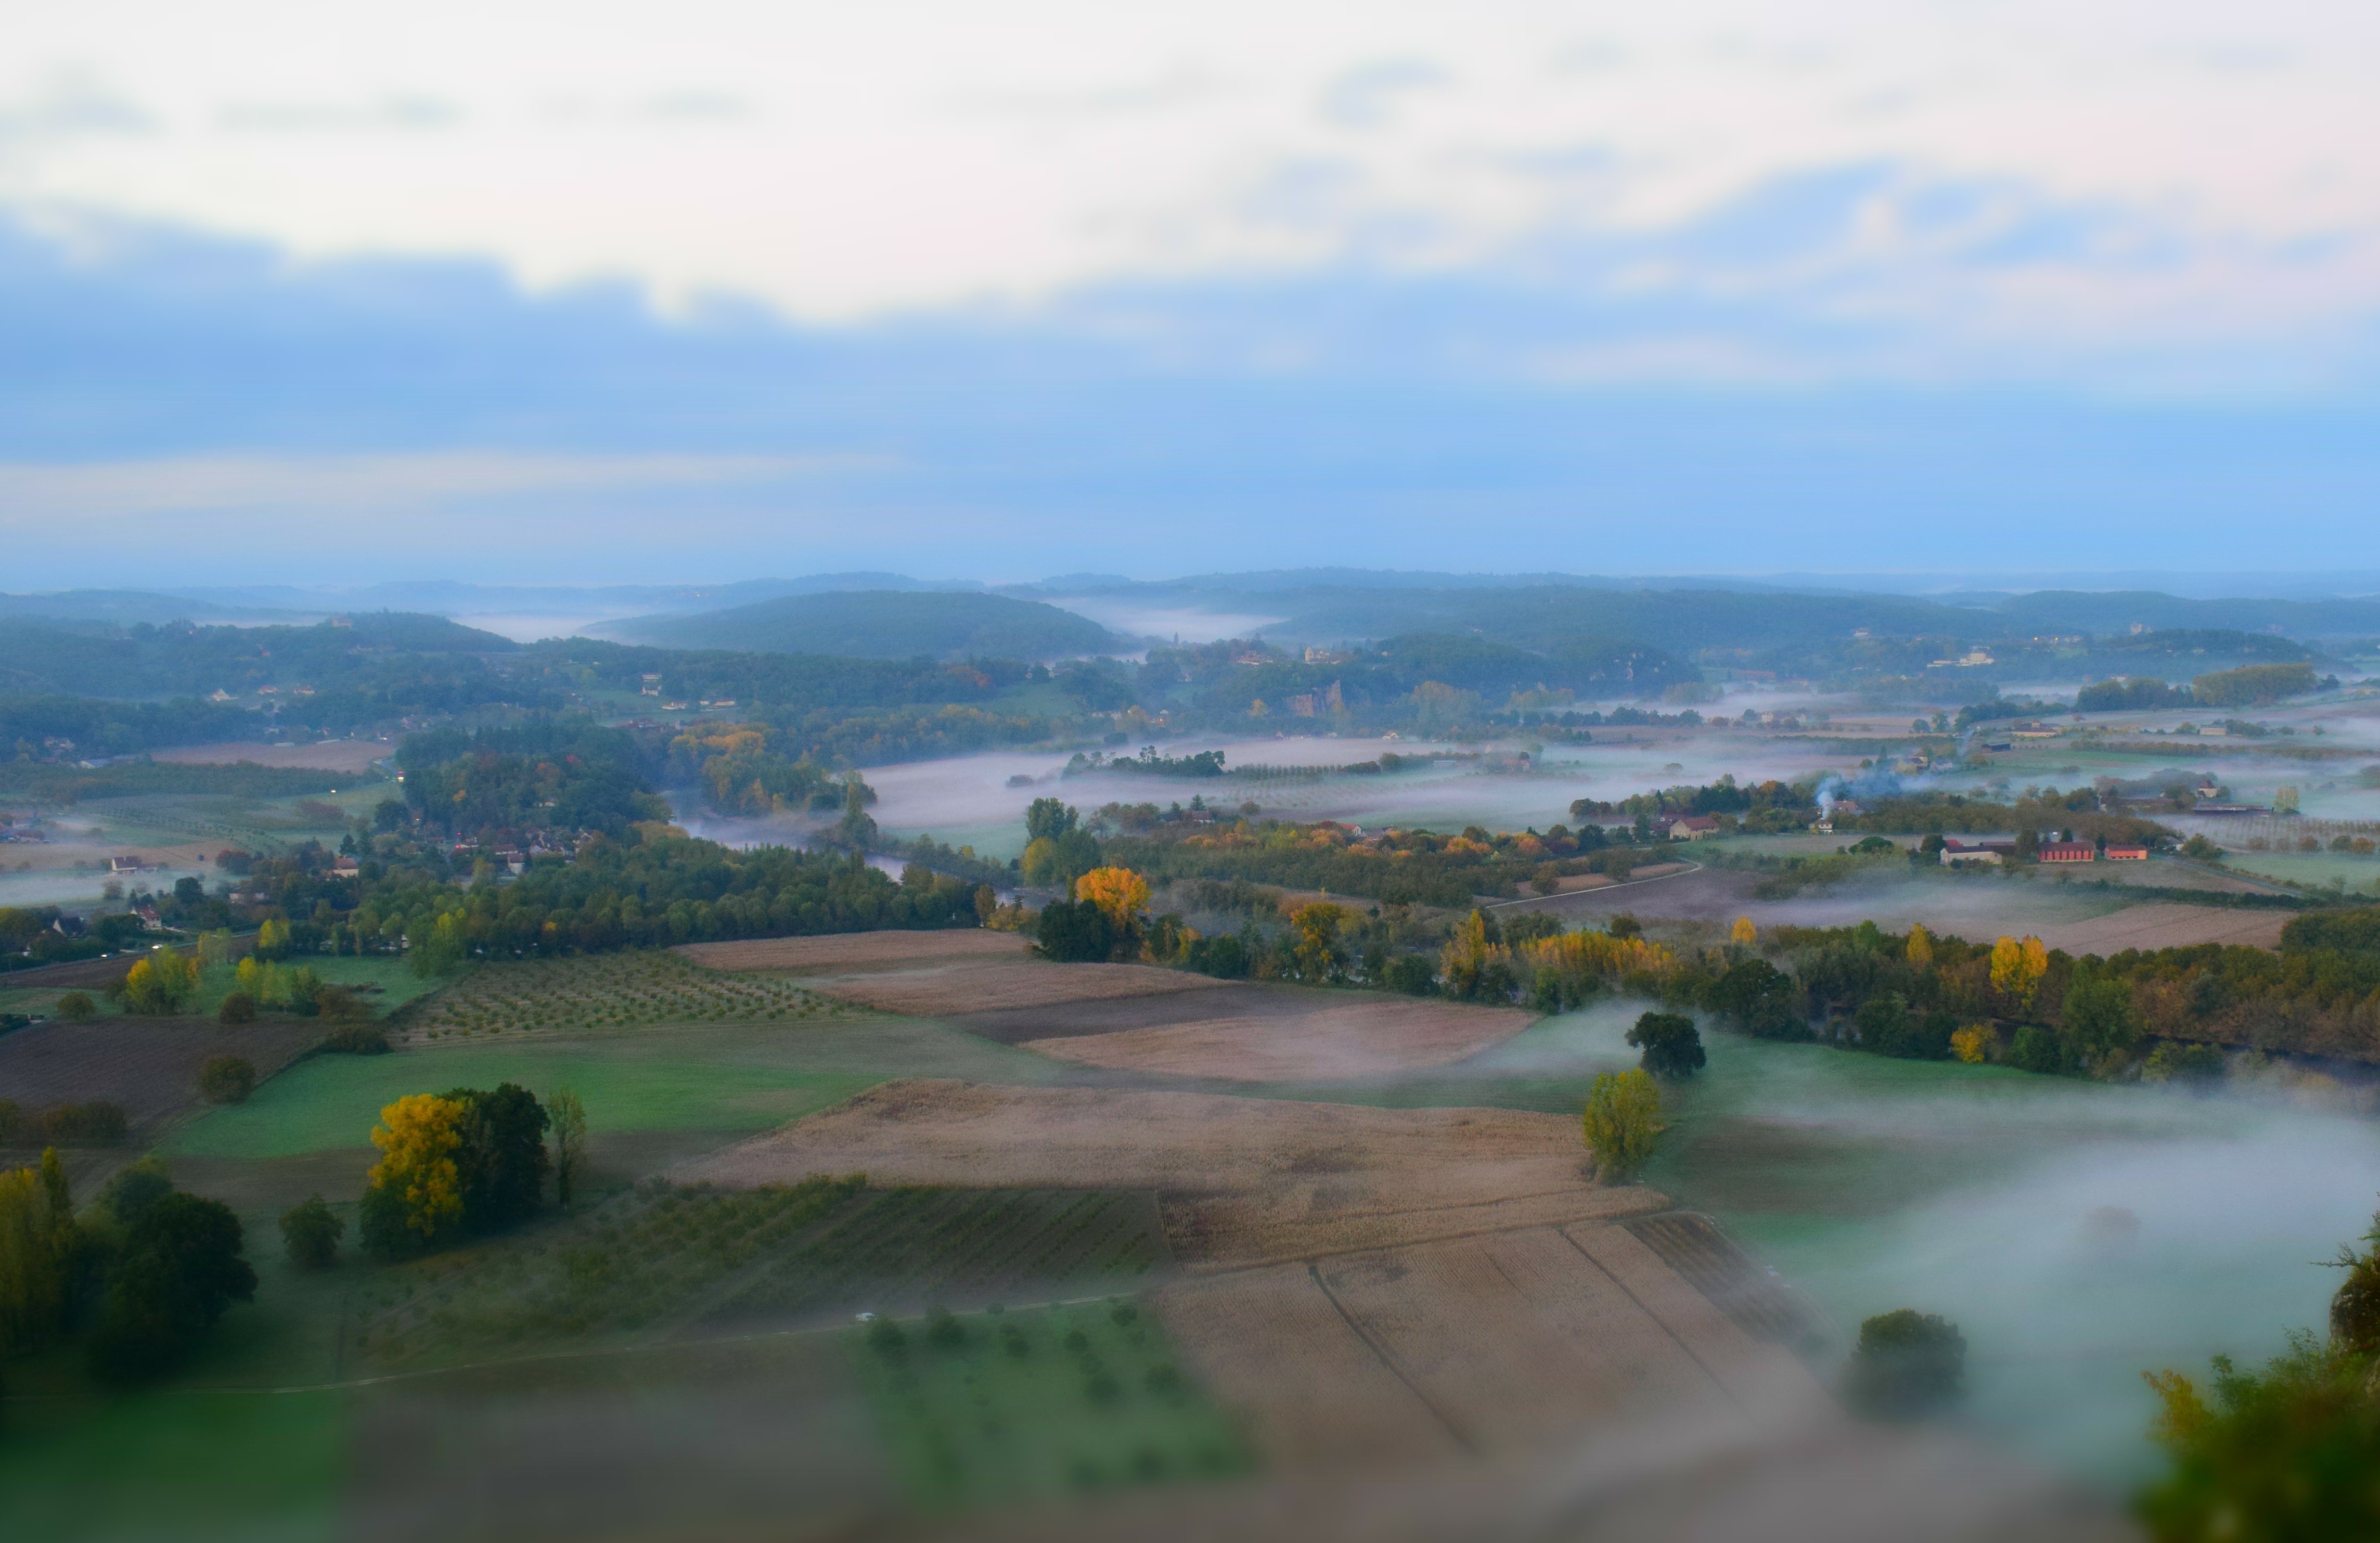
landscape, sea, coast, horizon, cloud, field, morning, hill, highway, river, agriculture, plain, rural area, aerial photography, atmospheric phenomenon, atmosphere of earth